Salah ibn Al Badiya

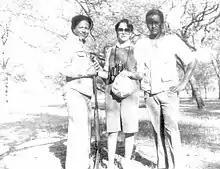
Anwar Hashim, Somiah Alalfe, and Salah ibn Albdaya in the movie Eyes Journey (1983).

ibn Al Badiya started acting at the theatre with actress Nemat Hmad in "Greeba Mosodna" and "for the crown" before starting in "Tajouje" (a historical romantic tragedy). ibn Al Badiya then moved to the cinema, with his first role being in the movie adaption of "Tajouje" in 1977, Toar Aljar in Germany, and followed by "Eyes Journey" (1983).